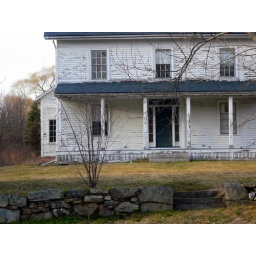
...there is just something about those weathered white clapboards and the stone wall in the front.